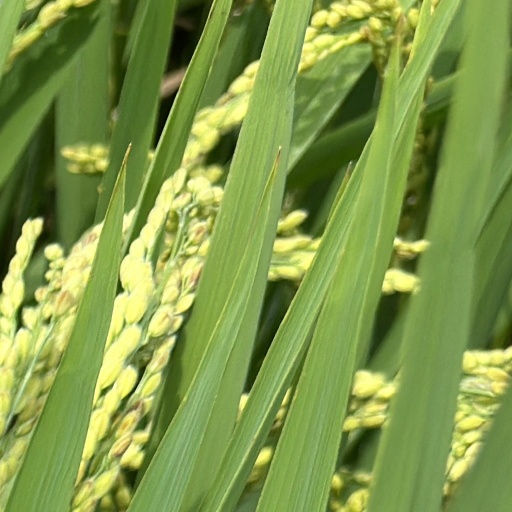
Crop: rice